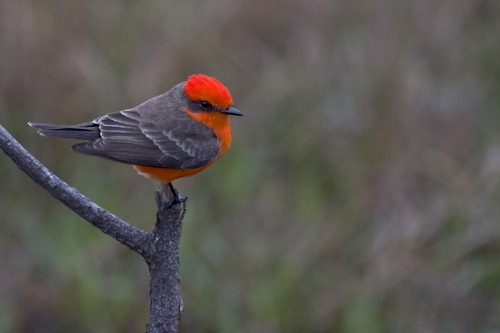
small grey bird with an orange belly and head and a black beak.
a small bird with crimson crown, cheek patch, throat, chest, belly, and dark grey wings and tail.
the bird has a red crown and black bill that is small.
bird has a red-orange crown, breast and belly with a grey nape.
this is an orange bird with a grey wing and neck.
this particular bird has a red belly and breast and red crown
this bird has wings that are black and has a red bellya colorful bird with a read head, orange neck and belly with grey wings and tail feathers.
this small bird has a red crown, grey colored wings, and red belly.
a beautiful bird with an orange red crown, a deep peach orange throat, chest and belly, and grey nape.
Species: Vermilion Flycatcher